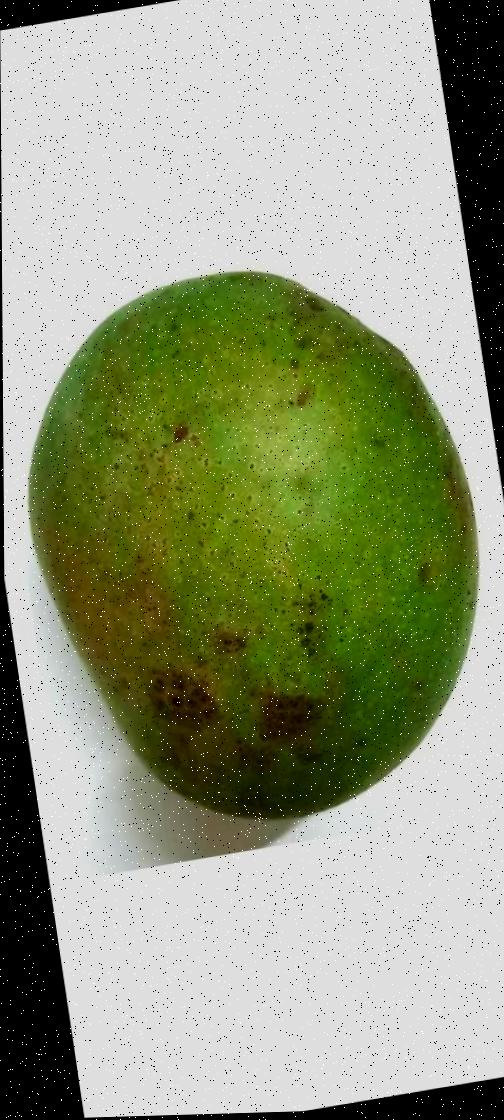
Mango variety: Himsagor